Sawyer's

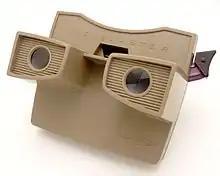
A 1962 View-Master viewer, with the Sawyer's logo on the front

In 1965, the company was manufacturing 2,000 projectors a day, and daily production of View-Master reels had grown from a recent norm of 50,000 to as many as 160,000 on peak days. In addition to its own name, Sawyer's sold its products under the brand names View-Master, Tru-Vue and Pana-Vue, with sales throughout the U.S. and in more than 100 foreign countries. Some of its foreign sales and manufacturing were made through subsidiary companies. Largest of these was Sawyer's Europe, S.A., which was 57.5% owned by the parent company in the U.S. and had a workforce of about 200. It recorded sales of $2.7 million in fiscal year 1965, while a wholly owned Japanese subsidiary and a 49-percent-owned Indian affiliate collectively recorded a comparatively small total of $100,000 in sales for the same period. Sales in Canada represented 5 percent of the company's gross sales.